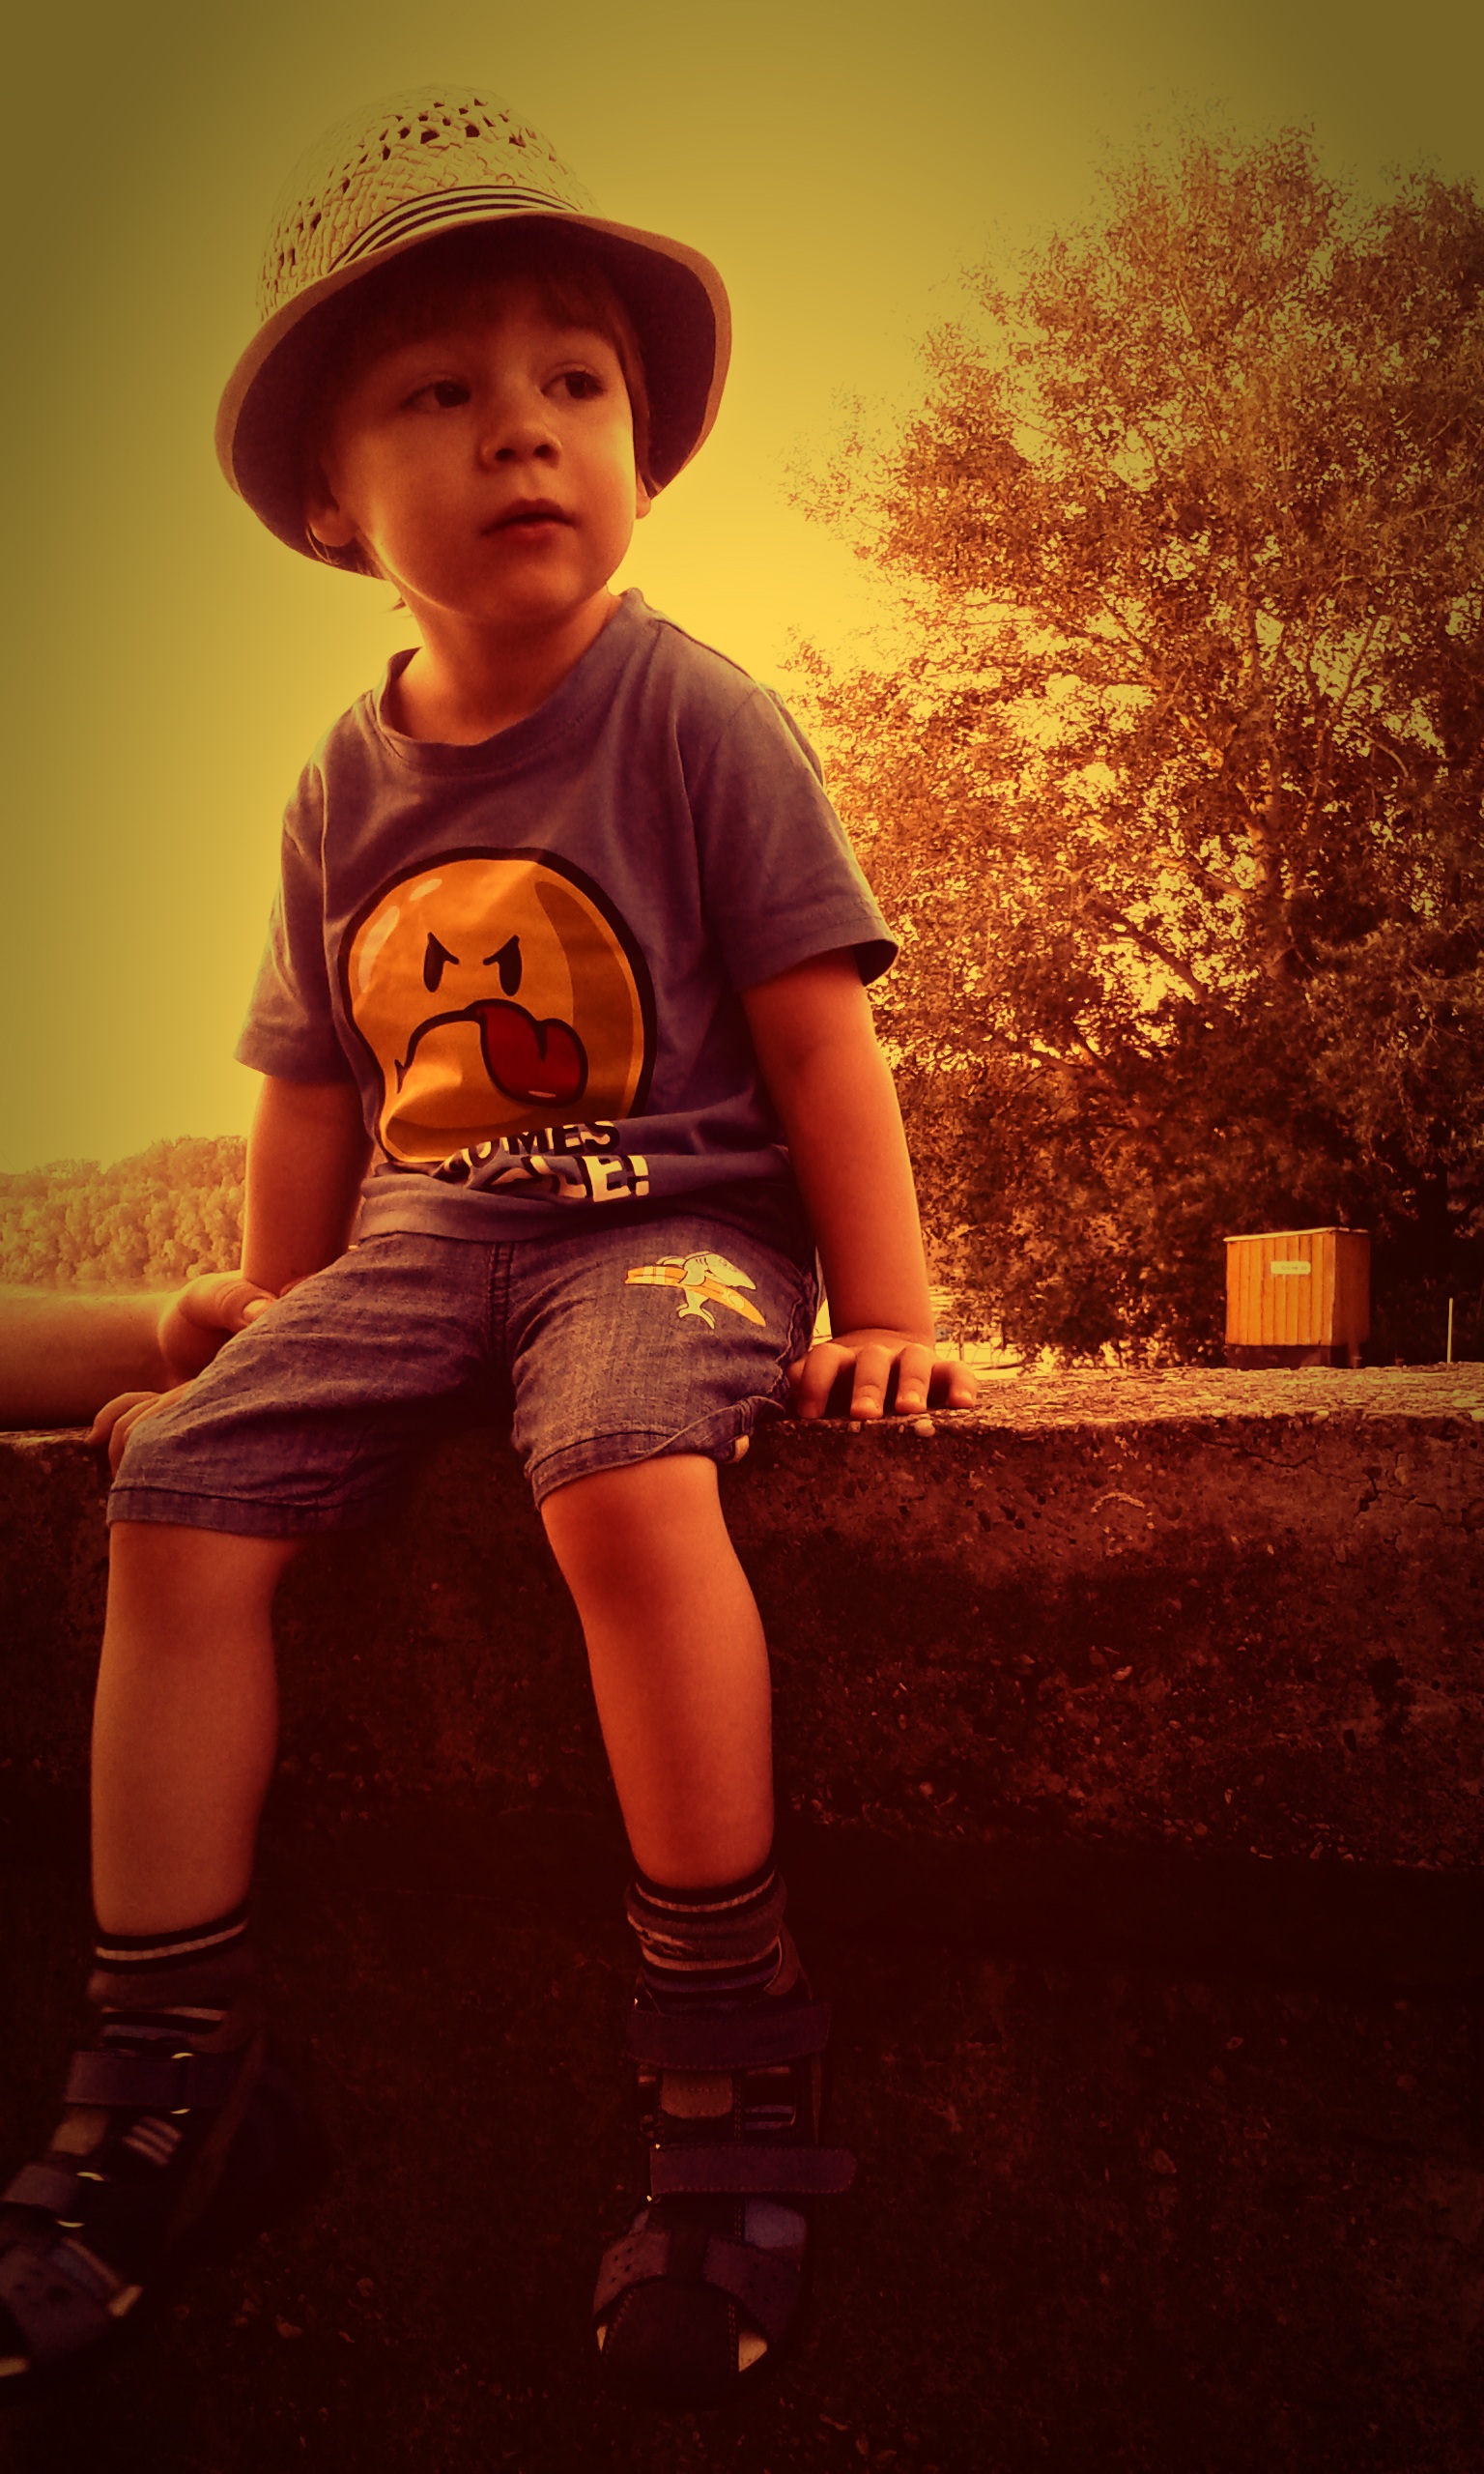
person, girl, sunshine, boy, kid, summer, male, model, red, color, sitting, holiday, child, hat, lady, fun, toddler, photograph, beauty, image, vacations, photo shoot, human positions